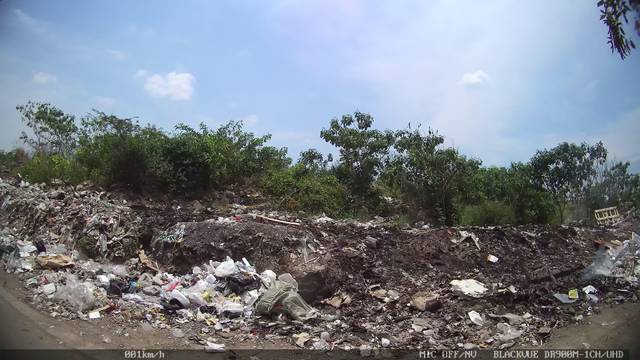
Region: Colombia
Coordinates: 3.446, -76.529